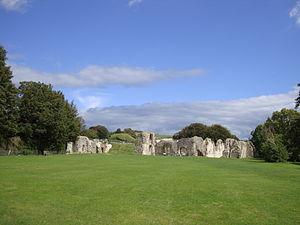
Le prieuré de Lewes est un ancien prieuré de la ville de Lewes, dans le comté de Sussex de l'Est en Angleterre.